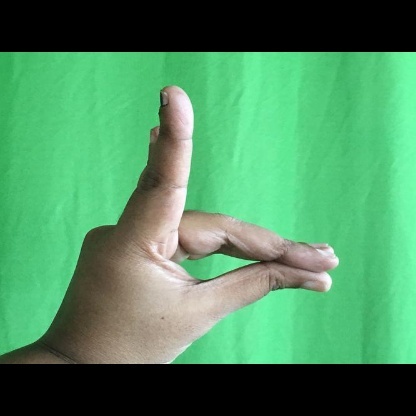
Mudra: Chandrakala